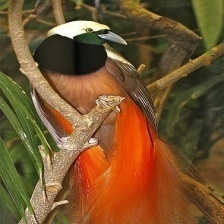
Species: BIRD OF PARADISE
Scientific name: STRELITZIA